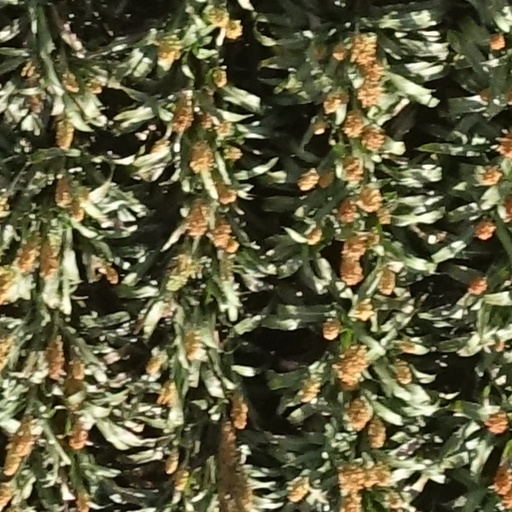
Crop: sorghum